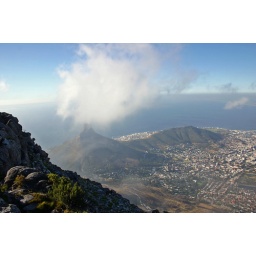
table mountain w-signal hill in b/grnd